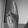
ASL letter: K